Szwederowo district, Bydgoszcz

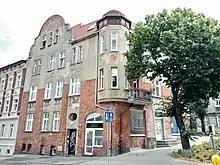
Building at 17 Wiatrakowa street

In 1958, an anti-nuclear shelter with a capacity of 70 people was built for the city authorities at 23a Nowodworska street, along with a 32-meter high tower for communication.